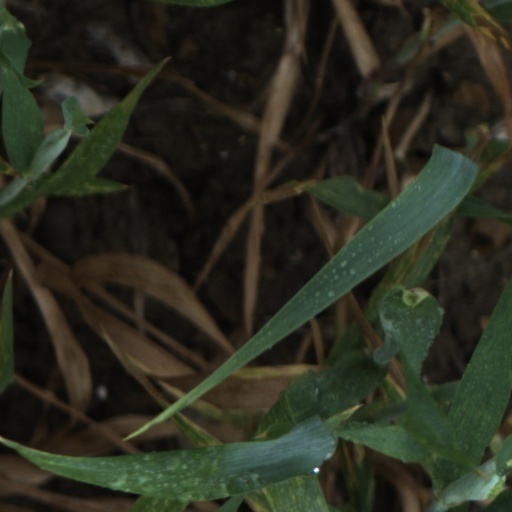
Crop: wheat